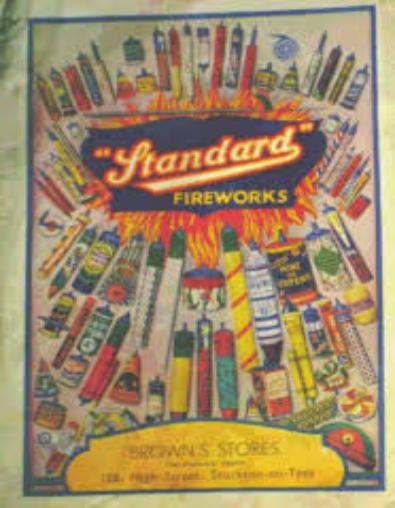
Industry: Leisure